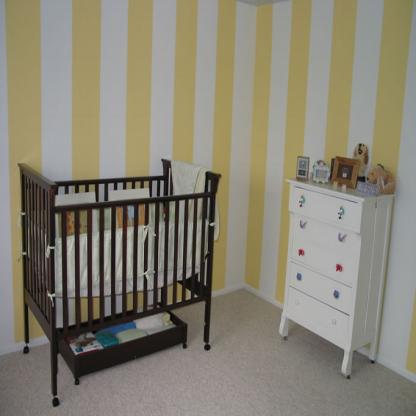
Scene: Indoor